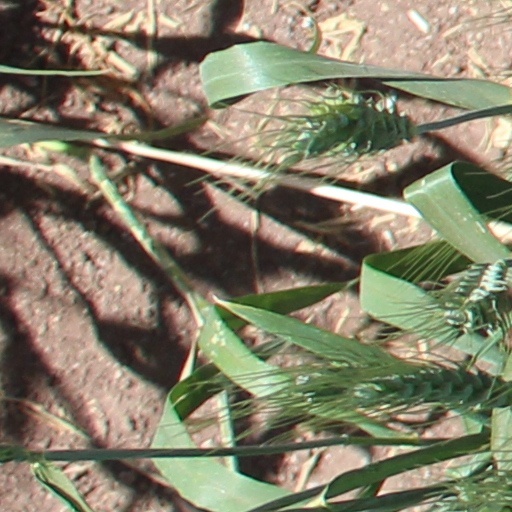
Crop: wheat